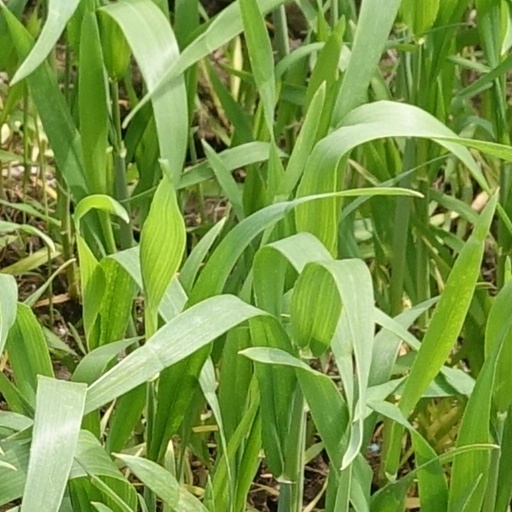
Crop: wheat